Squad automatic weapon

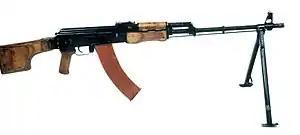
RPK-74

West Germany's original plan in the late 1980s was to adopt the new 5.56mm Heckler & Koch G41 assault rifle (a variant of the HK33) to replace the 7.62mm Heckler & Koch G3 battle rifle and the 4.7mm Heckler & Koch G11 carbine to replace the 9mm IMI MP2 Uzi and Heckler & Koch MP5. The end of the Cold War and the reunification of Germany in 1990 forced everyone to scramble for a cheap alternative. The G36 family was created from a proof-of-concept prototype rechambered to fire the 5.56mm NATO cartridge. It is composed of an assault rifle (G36), light machine gun (MG36), assault carbine (G36K), and PDW (G36C). Though produced, presented and ordered, the MG36 was never adopted by the German Army as the differences and benefits to the G36 were seen as marginal, resulting in the order being cancelled. The 5.56mm NATO MG4 is the standard platoon-level support weapon of the German Army, adopted in 2005. The 7.62mm NATO MG5 resembles the MG4 and is the new general-purpose machine gun of the German Army, adopted in 2015.